Amalendu Chandra

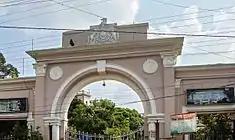
Burdwan University

Amalendu Chandra, born on 6 October 1963 in the Indian state of West Bengal, graduated in chemistry from the University of Burdwan in 1984 and completed his master's degree from the same university in 1986. His doctoral studies were at the Indian Institute of Science and after securing a PhD in 1991, he moved to Canada for his post-doctoral studies at the University of British Columbia on an Izaac Walton Killam Fellowship. On his return to India in 1993, he joined IIT Kanpur where he serves as a professor of the department of chemistry and also the head of the department. He held two chair professorships during this period viz. Rahul and Namita Gautam Chair Professorship (2008–11) and Sajani Kumar Roy Memorial Chair Professorship (2011). He is also associated with Biman Bagchi and assists the research group headed by the latter in their studies.